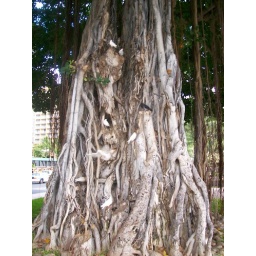
This huge banyan tree is right in front of the beach in Waikiki.